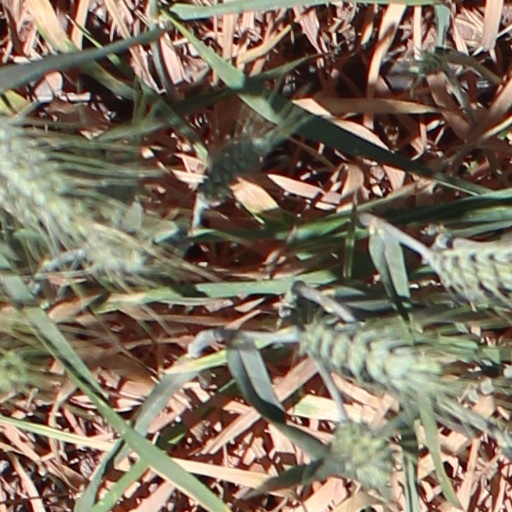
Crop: wheat